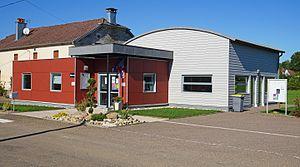
La mairie de La Corbière.
La Corbière est une commune française située dans le département de la Haute-Saône, en région Bourgogne-Franche-Comté.